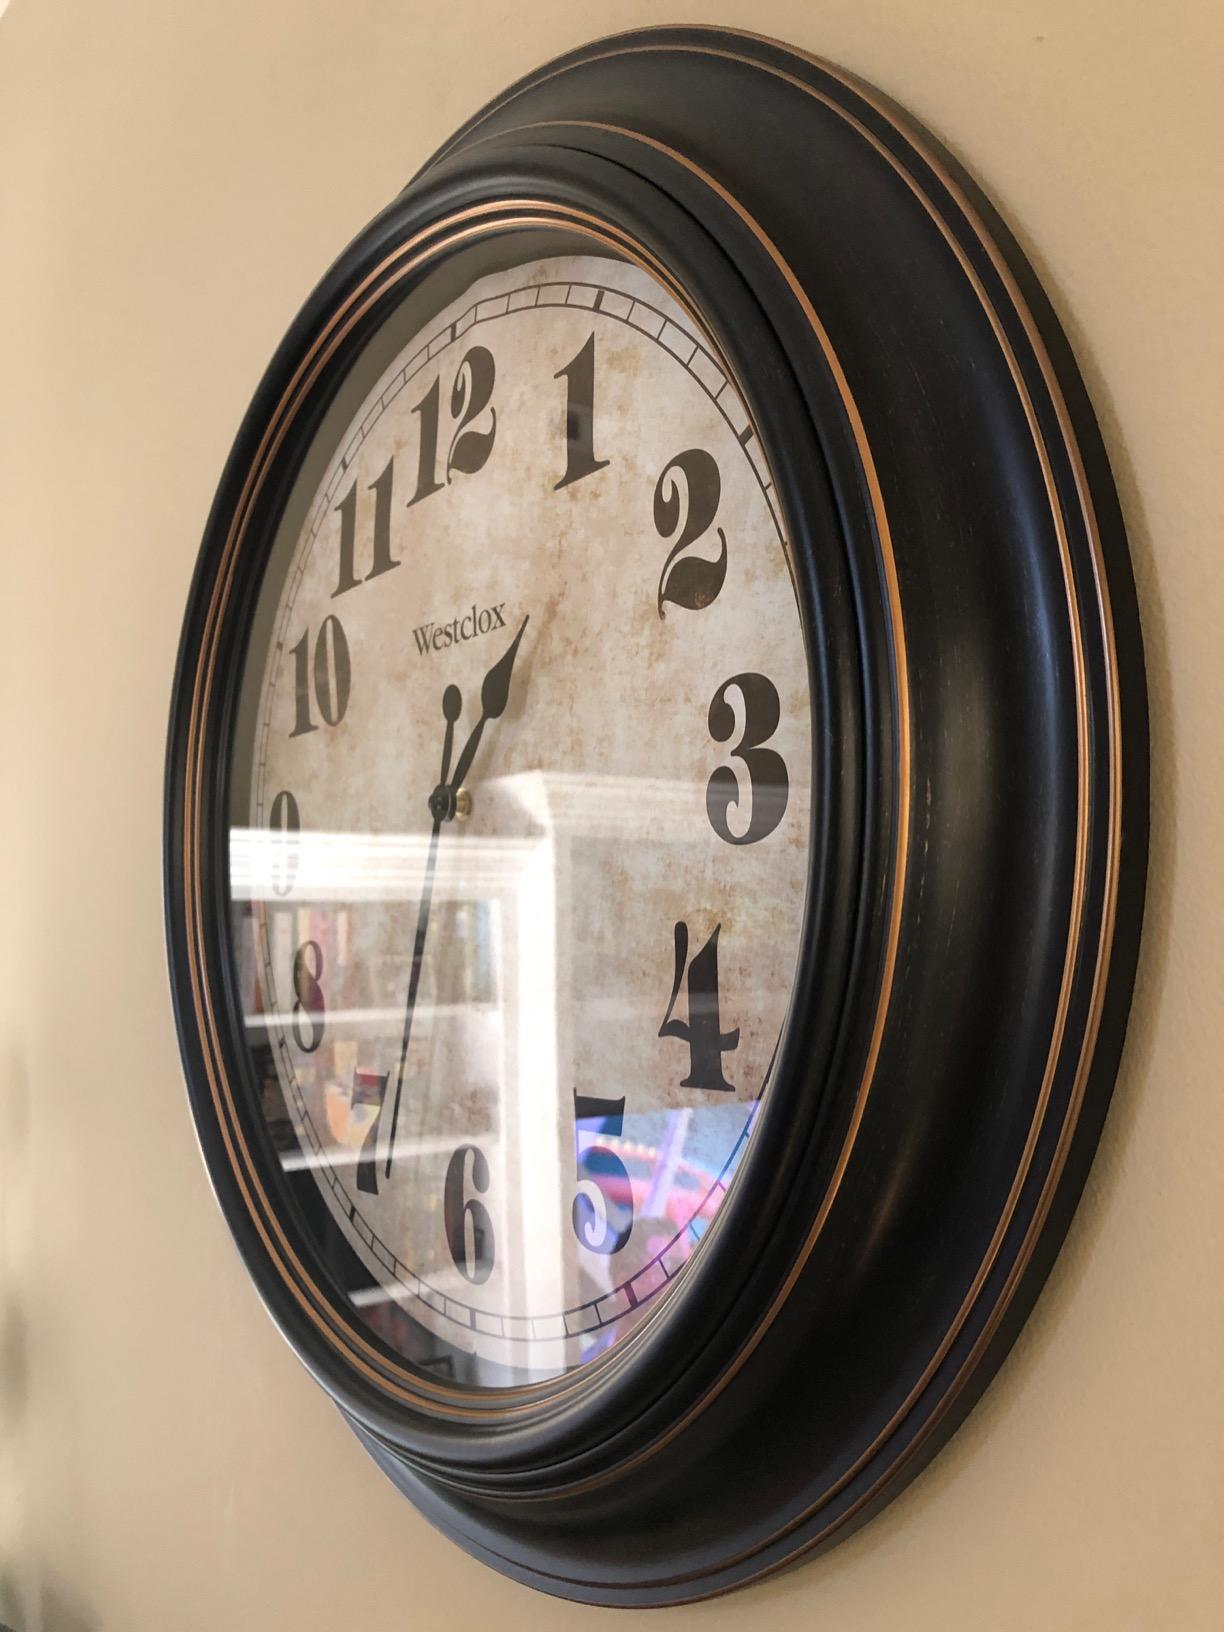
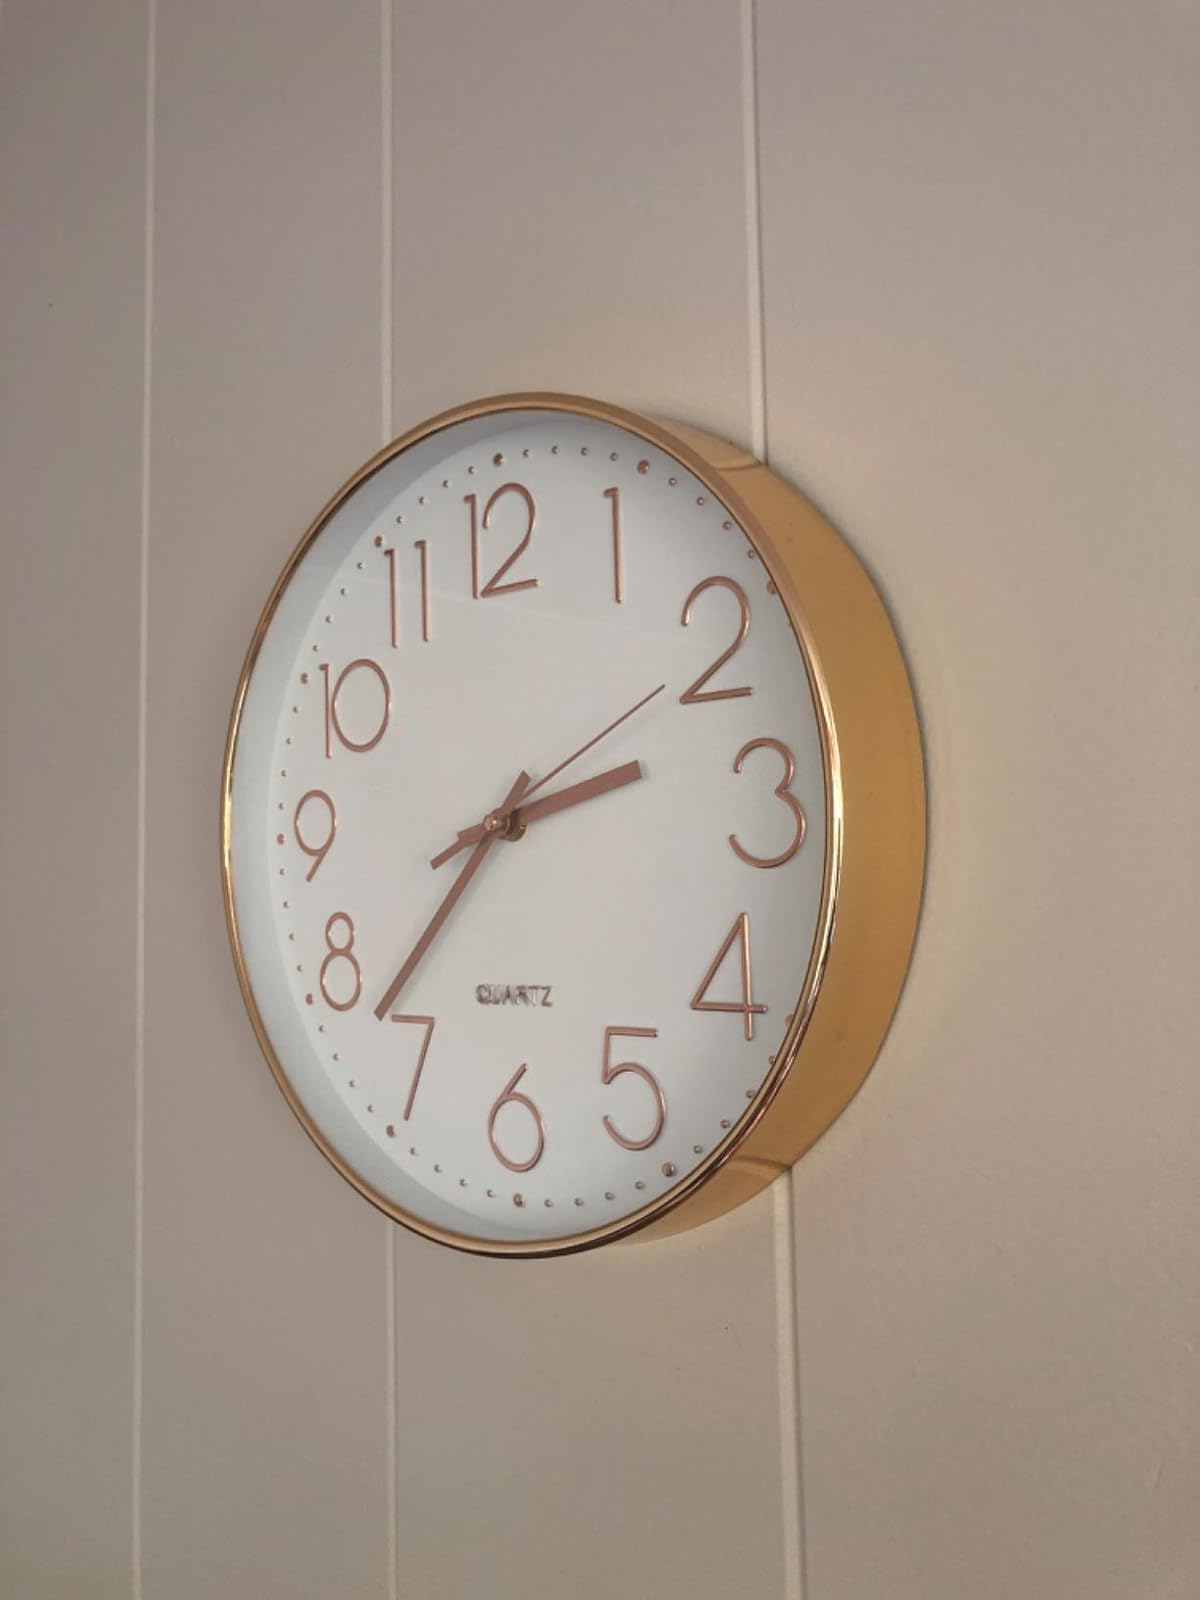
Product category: clock
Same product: no